Olympus Zuiko Digital 40-150mm f/3.5-4.5

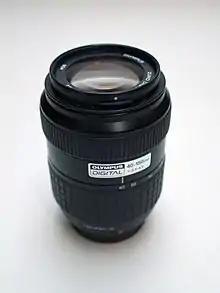

The Olympus Zuiko Digital 40-150mm F3.5-4.5 is an interchangeable lens for Four Thirds system digital single-lens reflex cameras announced by Olympus Corporation on September 28, 2004.